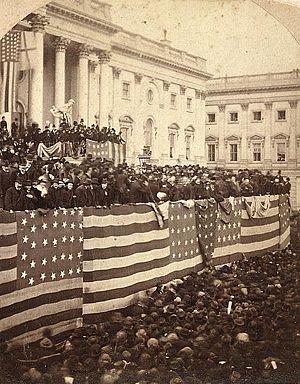
Rutherford Birchard Hayes, né le 4 octobre 1822 à Delaware et mort le 17 janvier 1893 à Fremont, est un avocat, militaire et homme d'État américain. Il est le 19ᵉ président des États-Unis, en fonction de 1877 à 1881. Après une élection contestée en 1876, il supervise la fin de la Reconstruction et restaure la confiance dans le gouvernement fédéral. Hayes, membre du Parti républicain, est réformateur et ses décisions permettent d'apaiser les divisions issues de la guerre de Sécession tout en ouvrant la voie à une vaste réforme de l'administration.